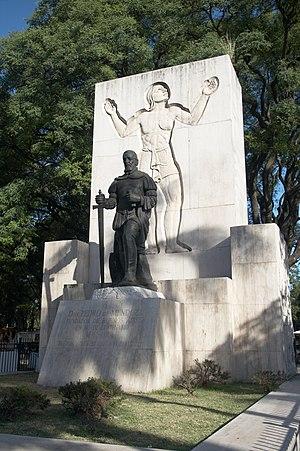
Pedro de Mendoza ou Pedro de Mendoza y Luján fut un militaire, un chevalier de l'Ordre d'Alcántara, un amiral et un conquistador espagnol. Il fut nommé Adelantado du Río de la Plata et gouverneur de la Nouvelle Andalousie par l'Empereur Charles Quint. Ce territoire était compris entre le parallèle 25° 31' 26" S et le parallèle 35° S. Il fut le fondateur de la ville de Buenos Aires.